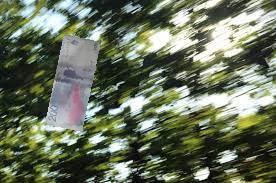
Denominación: 200